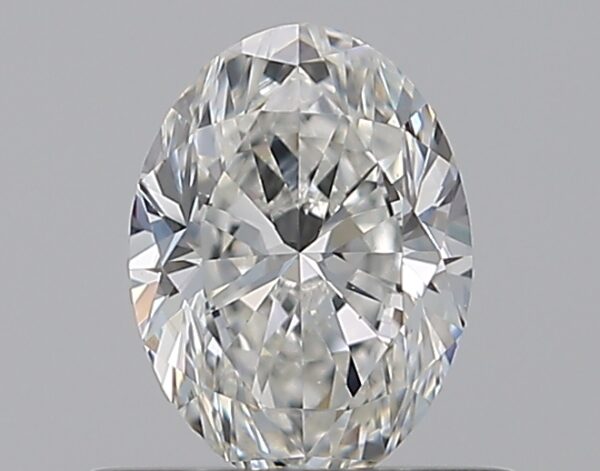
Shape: oval
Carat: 0.5
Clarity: VS1
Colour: G
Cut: EX
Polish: EX
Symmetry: VG
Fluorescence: M
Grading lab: GIA
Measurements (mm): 6 x 4.43 x 2.8